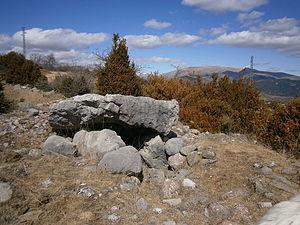
Cette liste non exhaustive recense les principaux sites mégalithiques en Catalogne, en Espagne.